Sound Heath

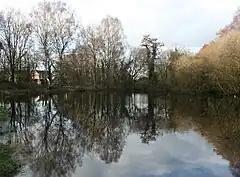
Sound Pond is threatened by growth of New Zealand pondweed, as well as illegal fishing and camping

Sound Heath is managed by the Cheshire Countryside Management Service and volunteers from the Sound and District Residents Association (SADRA), which was founded in November 2000 to carry out conservation work at the common. The landowner is Cheshire East unitary authority (formerly Crewe and Nantwich Borough Council). Management includes scrub and bramble clearance, removal of saplings, gorse thinning, removal of New Zealand pondweed from Sound Pond, maintenance of footpaths and footbridges, and removal of rubbish. Heather seeds from the Little Budworth Common SSSI were planted in 2003.